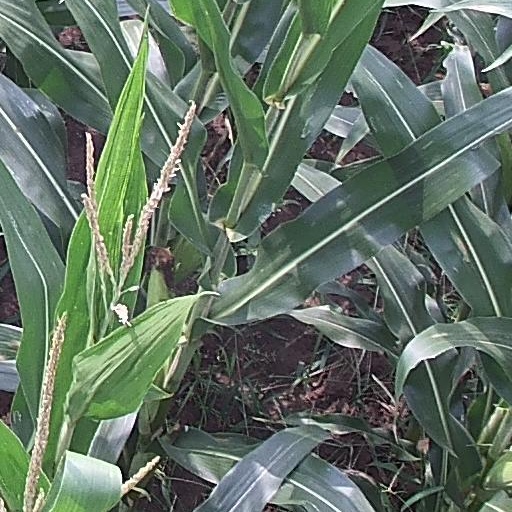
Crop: maize; corn